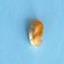
Maize quality: Bad